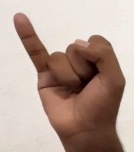
ASL sign: I